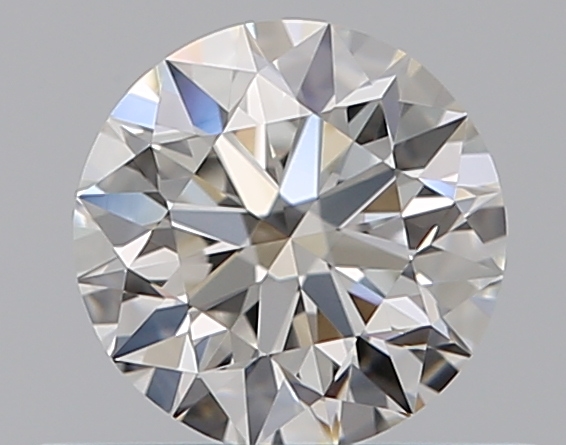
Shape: round
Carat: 0.5
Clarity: VVS1
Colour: H
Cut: EX
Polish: EX
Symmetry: EX
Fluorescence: N
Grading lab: GIA
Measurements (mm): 5.06 x 5.09 x 3.18